Tibetan culture

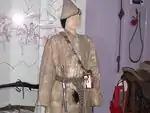
Tibetan herdsman's coat, fur-lined. A portable shrine for worship was carried with a shoulder strap. Field Museum of Natural History

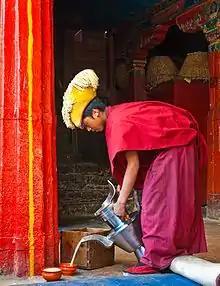
Monk from Tashilhunpo pouring butter tea

A chab chab is a piece of jewellery which wealthy Tibetan ladies attached to their clothes beneath the right shoulder.